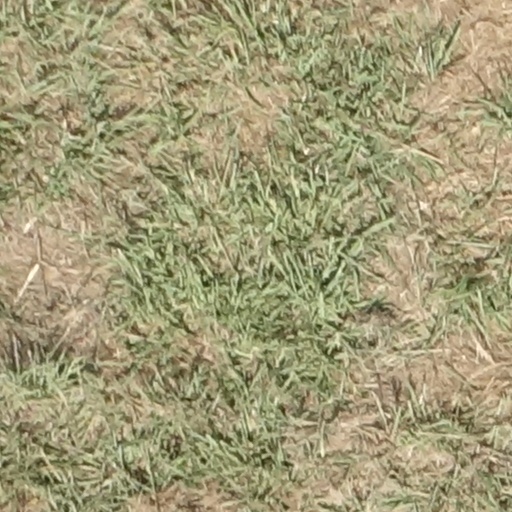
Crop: sorghum